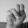
ASL letter: N